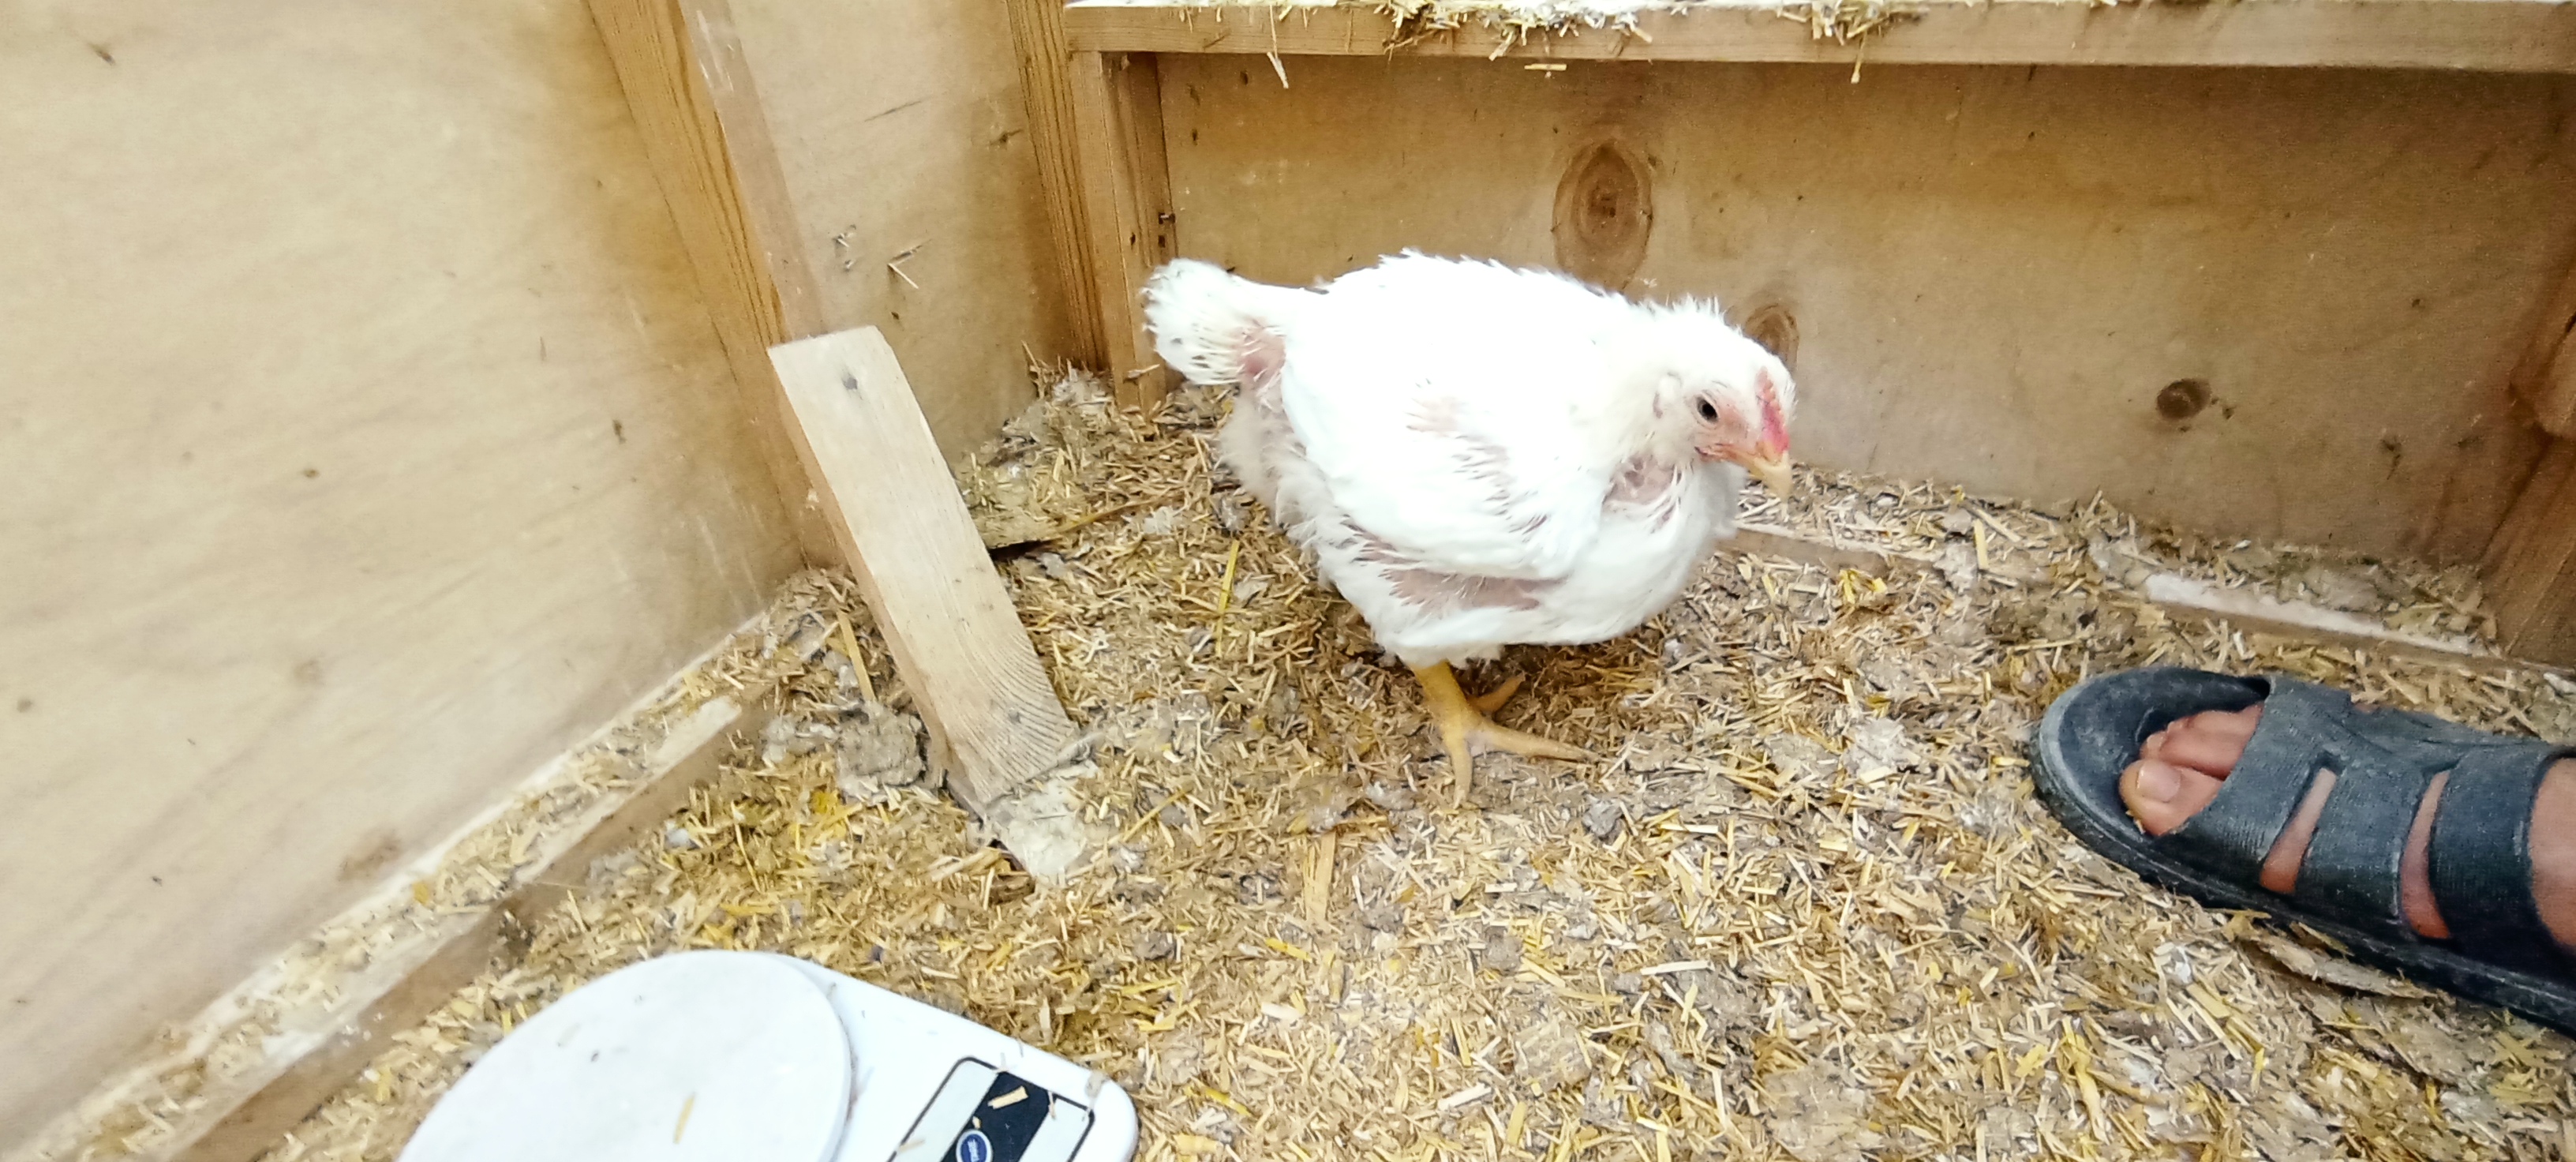
Weight: 1583 g